Polynomial expansion

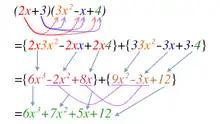
Two expressions can be multiplied by using the commutative law, associative law and distributive law. (To multiply more than 2 expressions, just multiply 2 at a time)

To multiply two factors, each term of the first factor must be multiplied by each term of the other factor. If both factors are binomials, the FOIL rule can be used, which stands for "First Outer Inner Last," referring to the terms that are multiplied together. For example, expanding